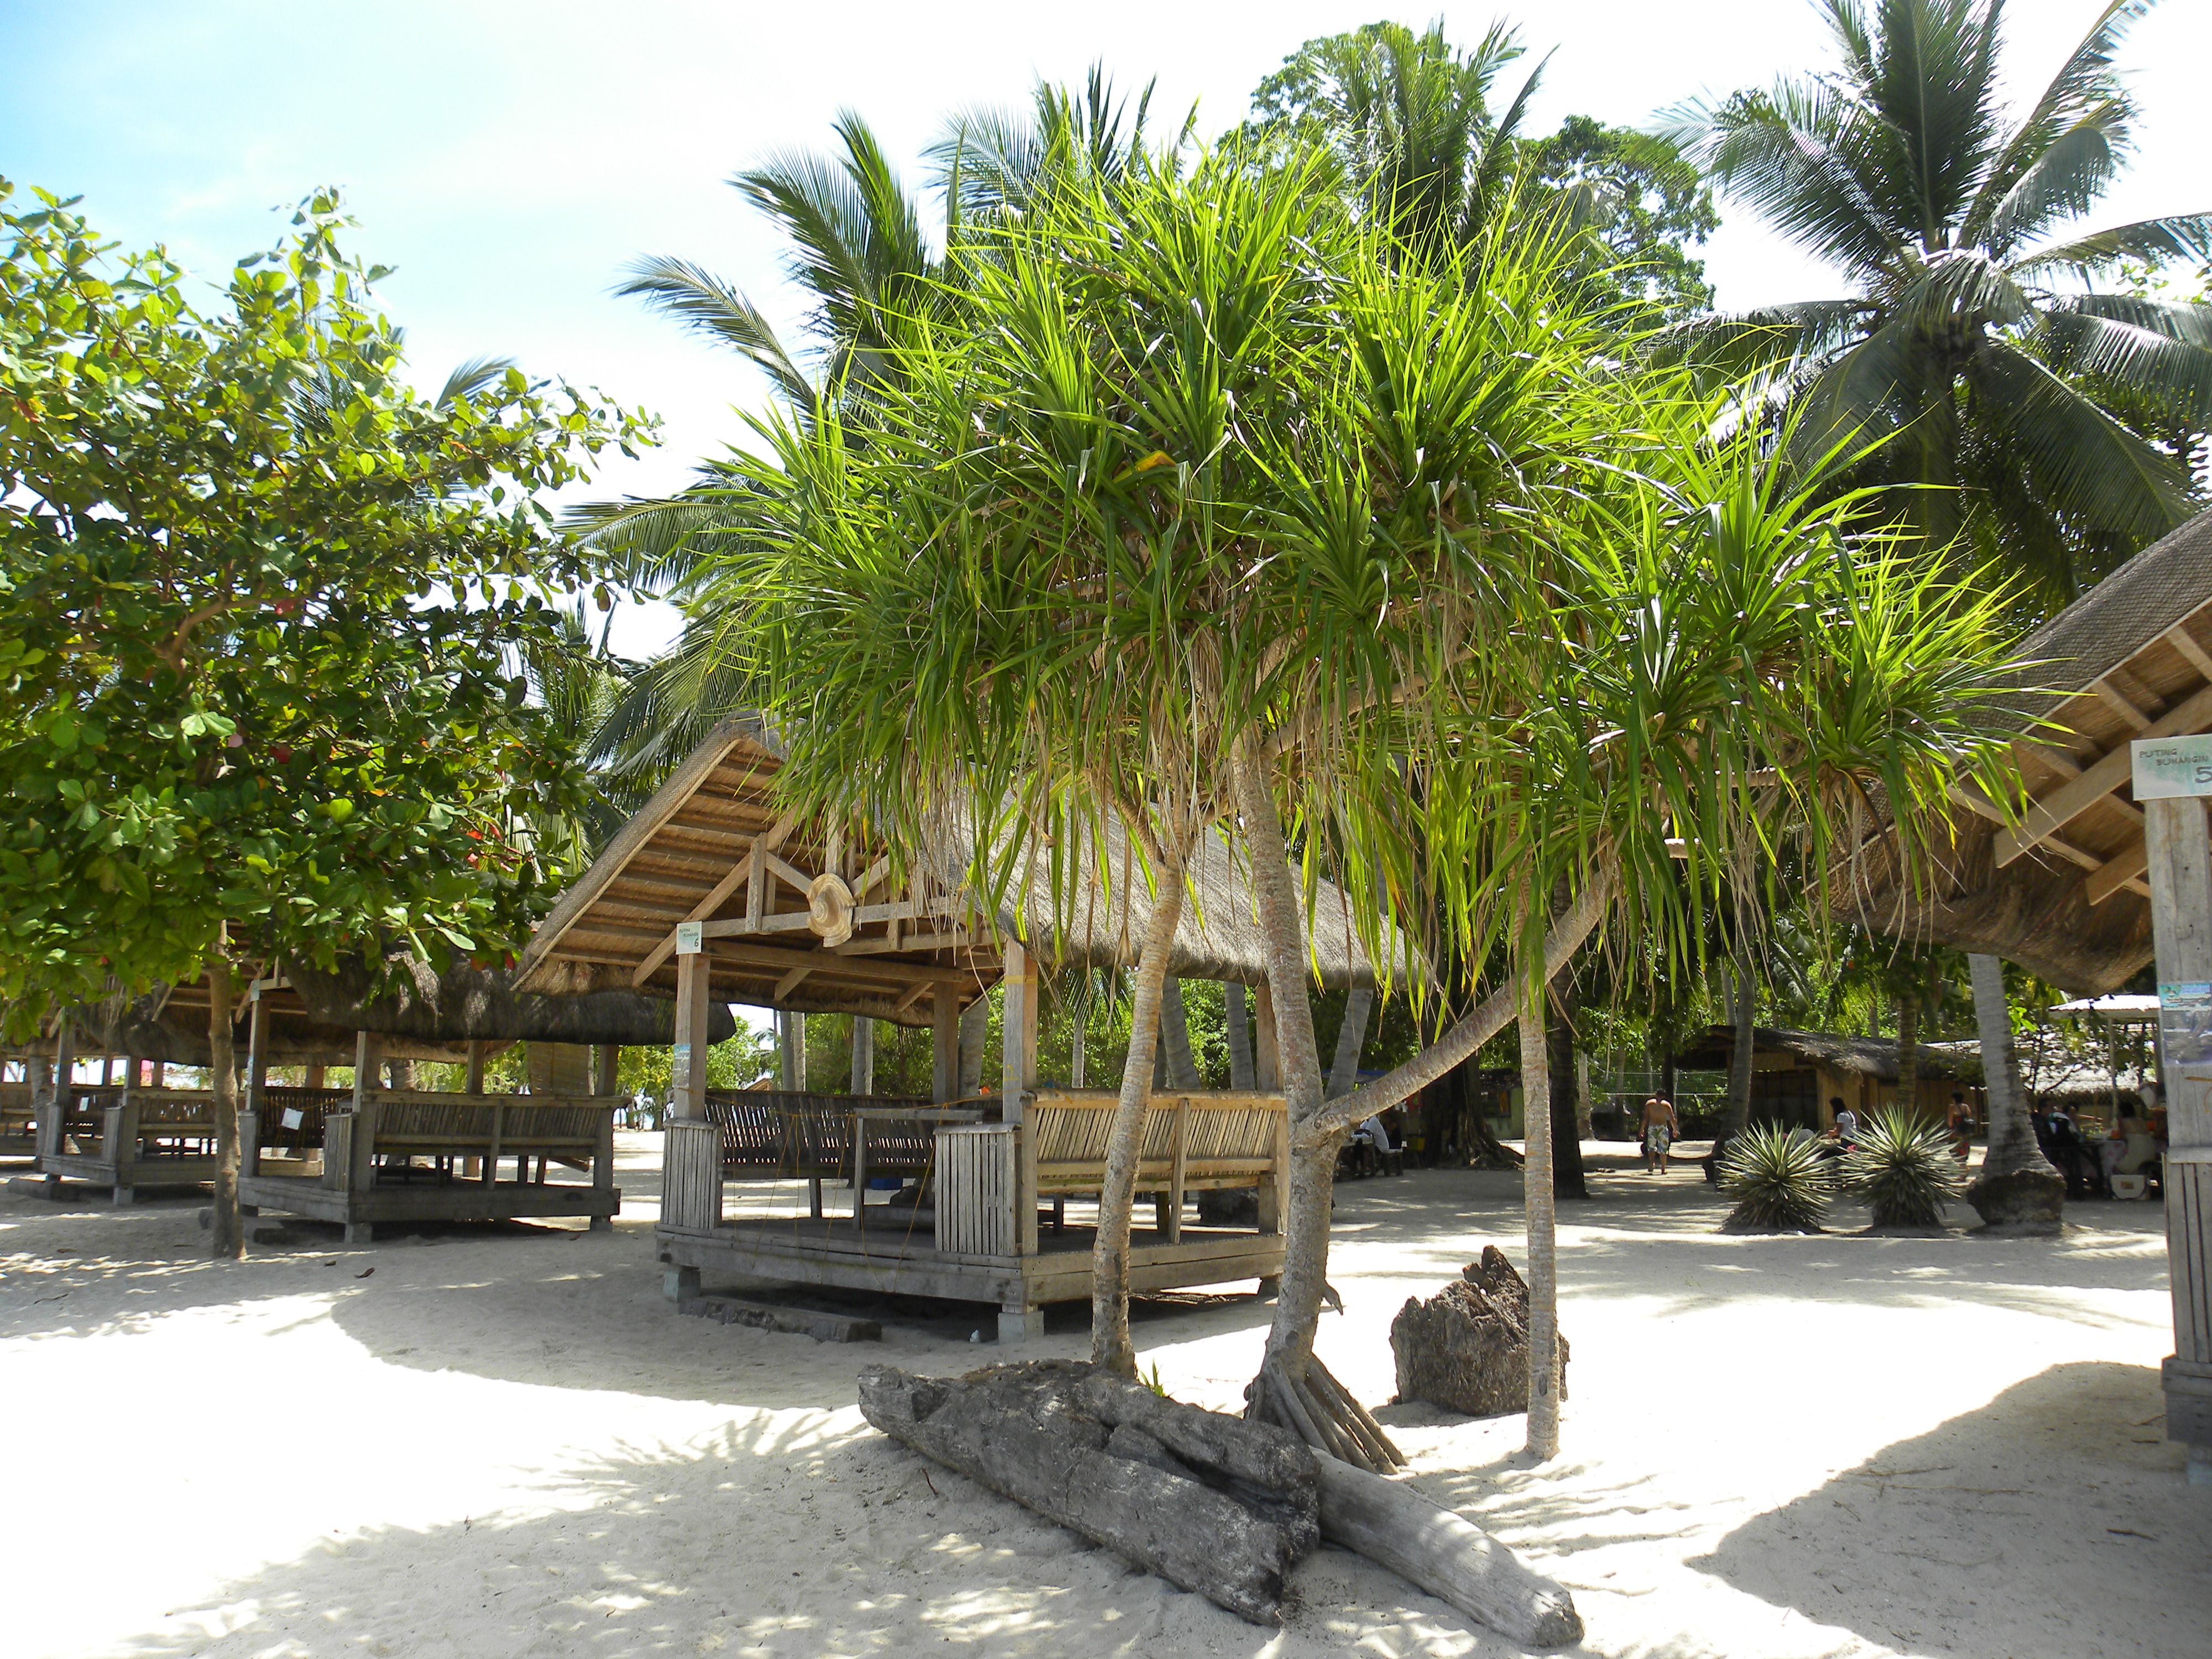
beach, tree, asia, property, resort, palms, bamboo, palm trees, beach hut, woody plant, arecales, palm family